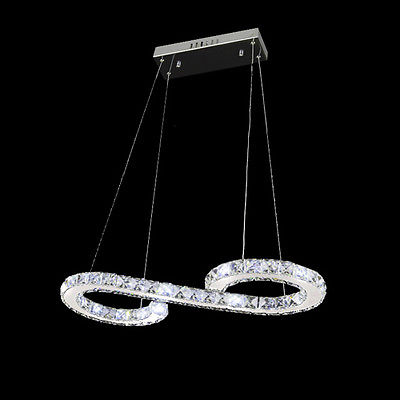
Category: lamp